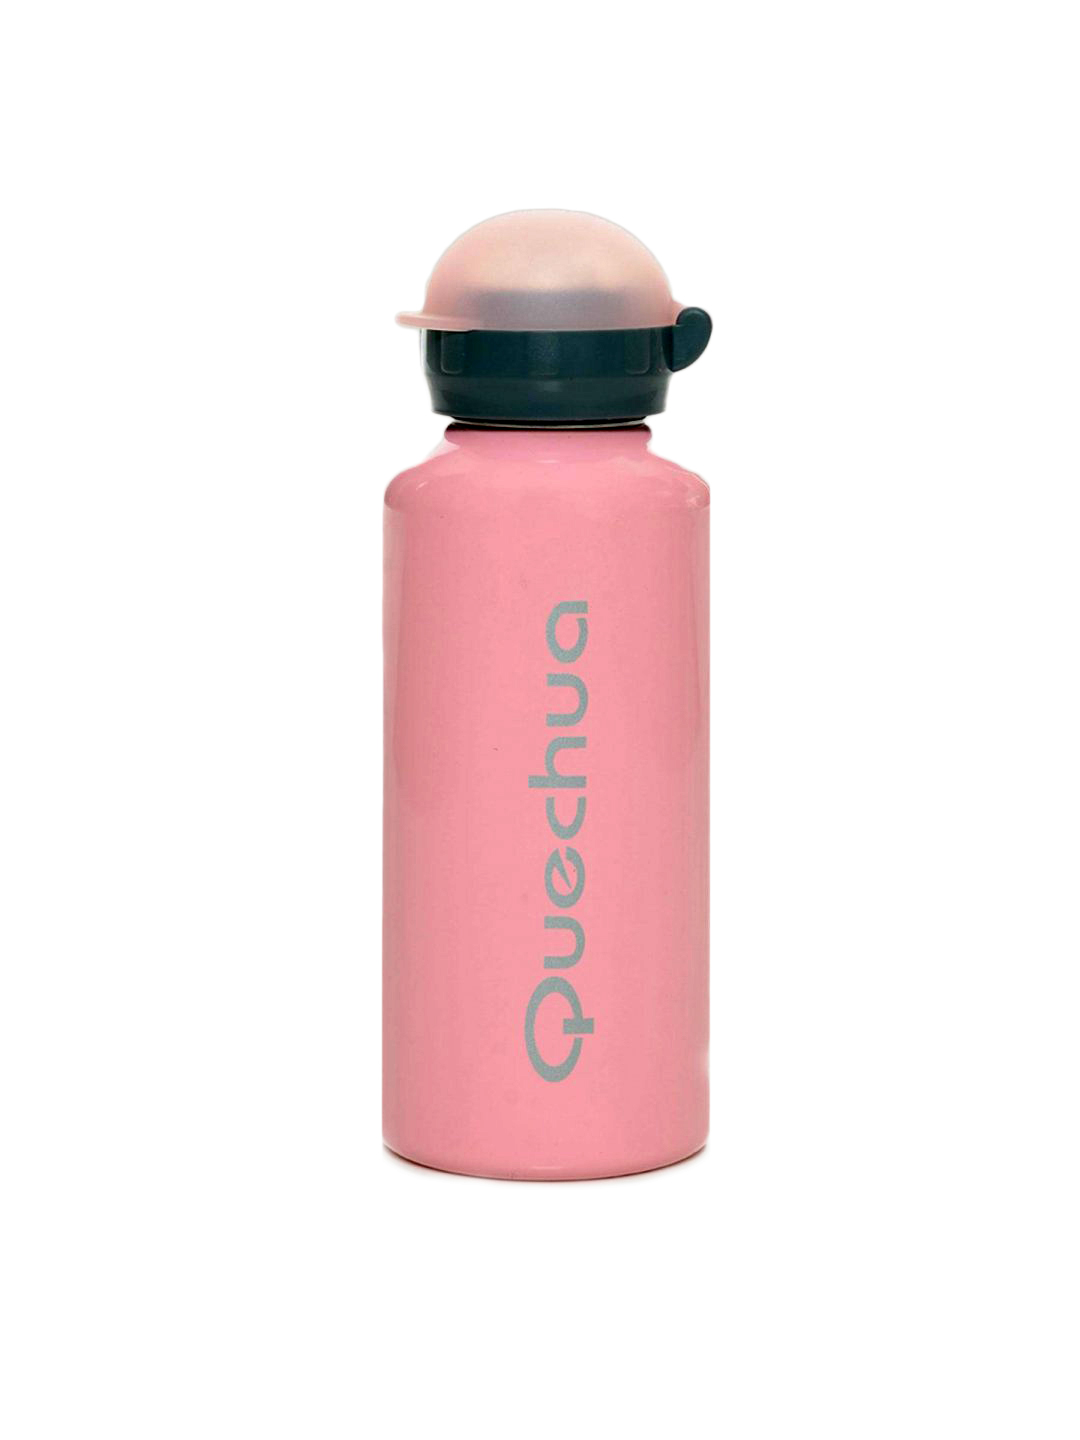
Quechua Easy-to-Carry Pink Sipper
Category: Accessories / Water Bottle / Water Bottle
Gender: Men
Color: Pink
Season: Fall 2010
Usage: Sports